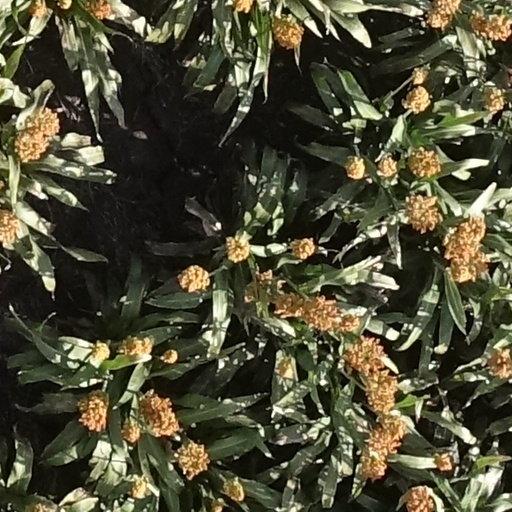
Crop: sorghum